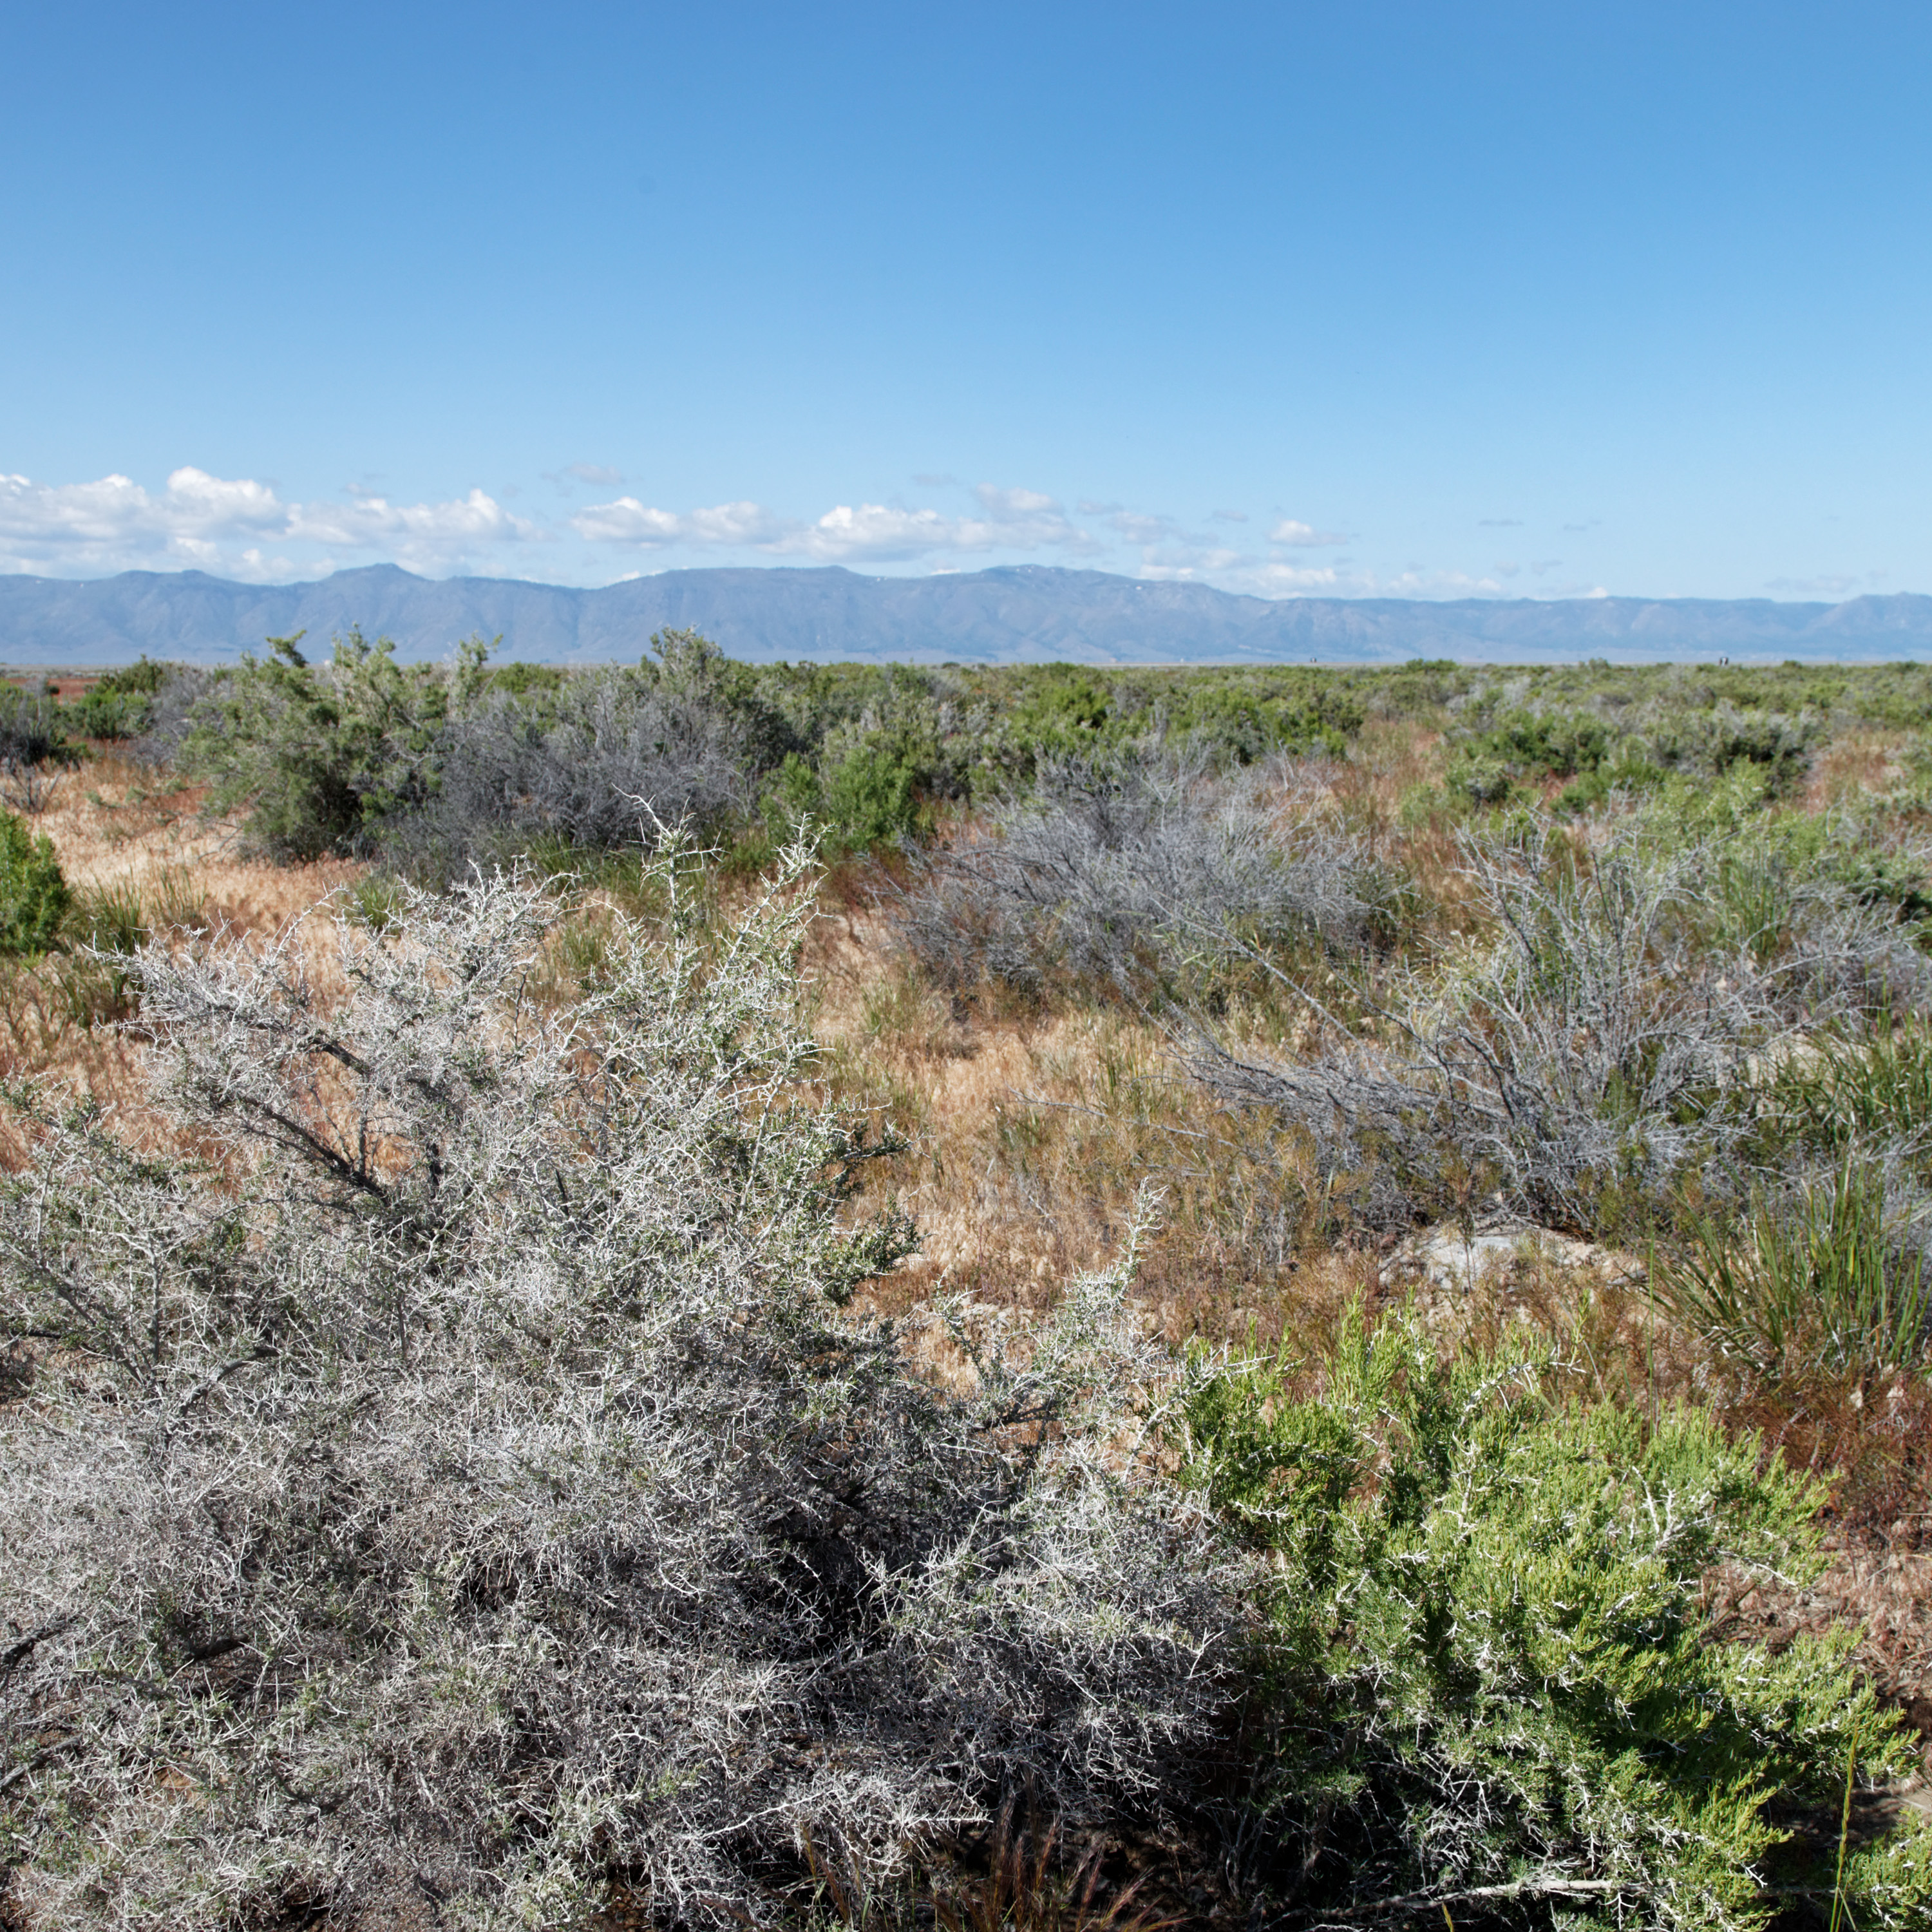
landscape, tree, grass, rock, wilderness, mountain, trail, prairie, hill, soil, terrain, flora, california, savanna, ridge, geology, grassland, vegetation, badlands, wetland, plateau, habitat, ecosystem, tundra, steppe, lassencounty, sagebrush, biome, buckbrush, natural environment, geographical feature, grass family, shrubland